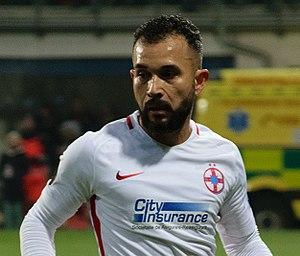
Iraneuton Sousa Morais Júnior, dit Júnior Morais ou Júnior Maranhão, né le 22 juillet 1986 à São Luís, est un footballeur brésilo-roumain. Il évolue au poste d'arrière gauche au club turc du Gaziantep FK.